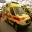
Label: ambulance